Château de Masclat

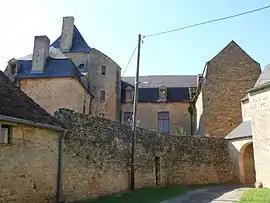
Facade of the castle of Masclat, Lot, France

The Château de Masclat is a castle in the "commune" of Masclat in the Lot "département" of France.